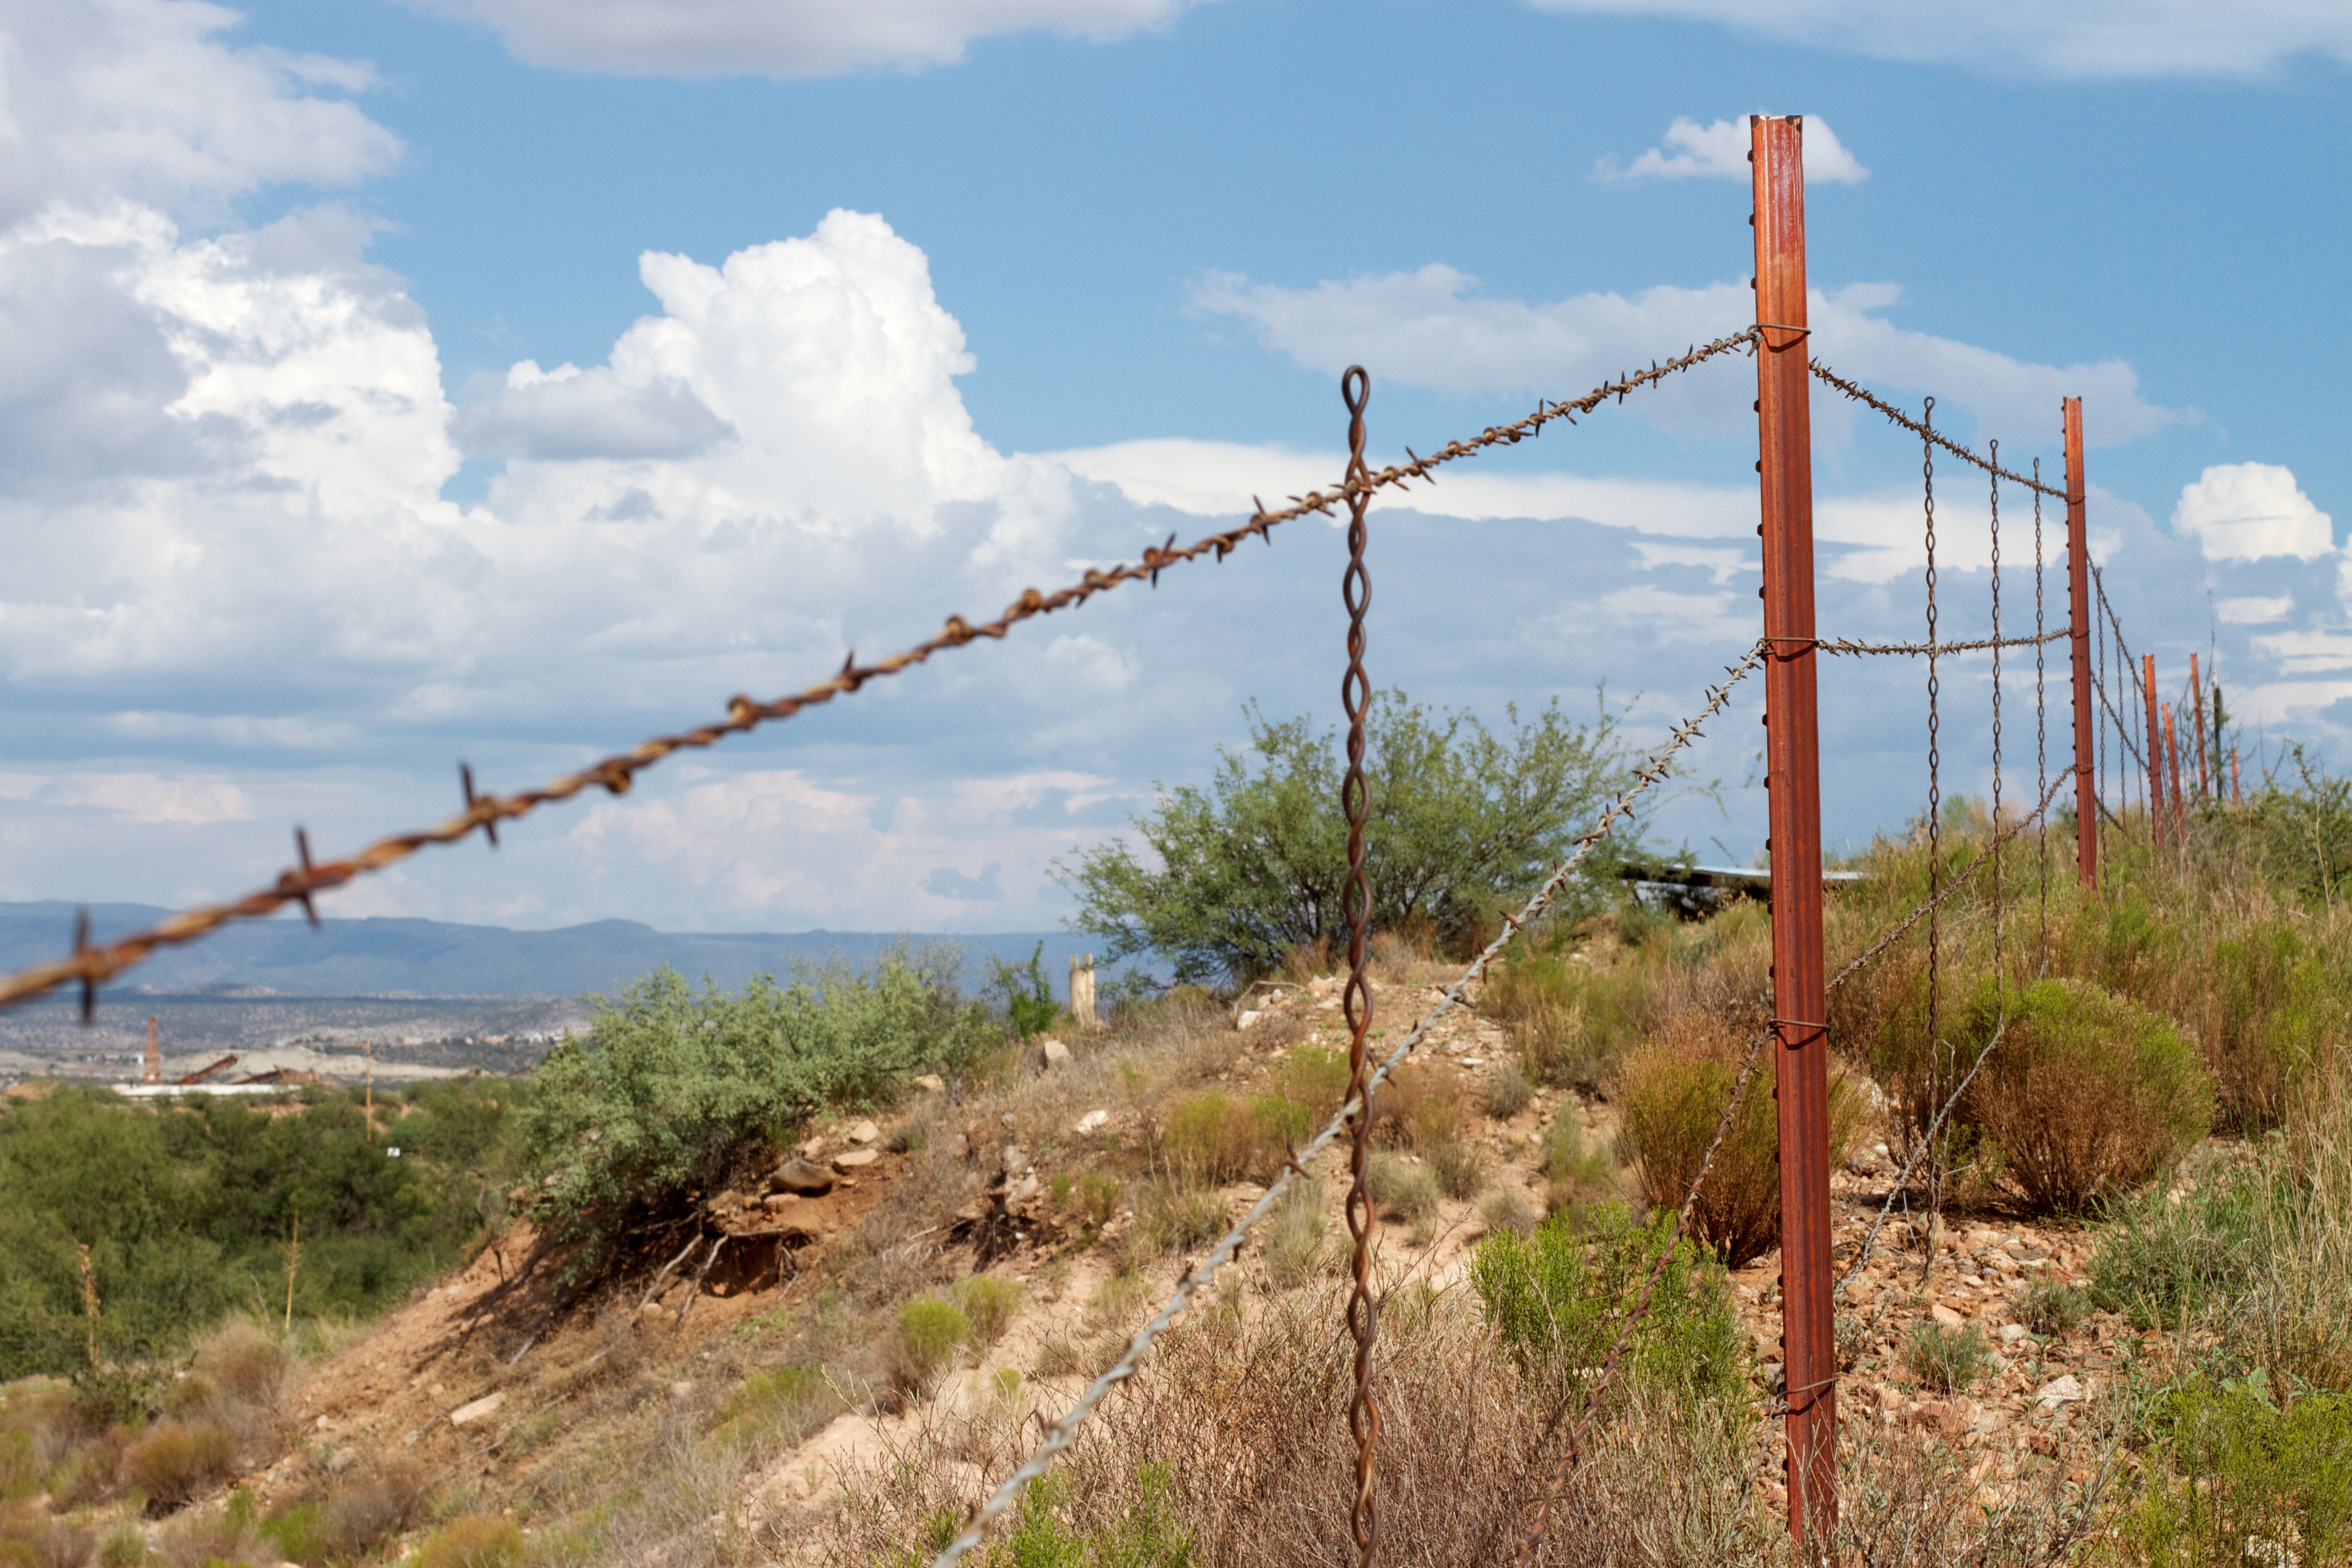
mountain, fence, wind, rural area, outdoor structure, overhead power line